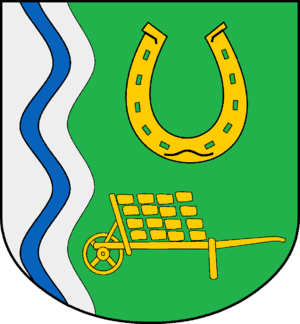
Lüchow (Lauenburg)
Coat of arms of Lüchow (Lauenburg)
Lüchow er en kommune i det nordlige Tyskland, beliggende i Amt Sandesneben-Nusse i den nordvestlige del af Kreis Herzogtum Lauenburg. Kreis Herzogtum Lauenburg ligger i delstaten Slesvig-Holsten.